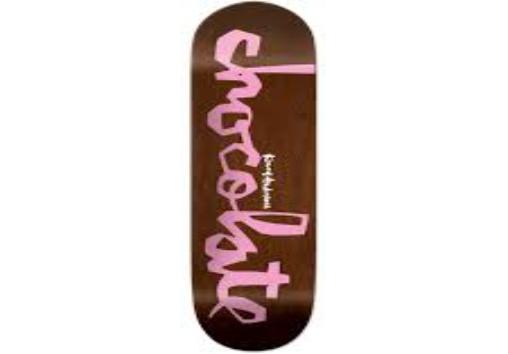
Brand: Chocolate Skateboards
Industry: Sports